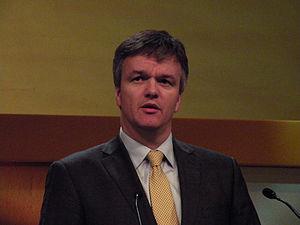
Le secrétaire d'État pour l'Écosse est, dans le gouvernement du Royaume-Uni, le ministre responsable de l'Écosse, à la tête du Bureau pour l'Écosse.
Michael Moore, né le 3 juin 1965 à Dundonald, est un homme politique britannique. Il est ministre pour l'Écosse dans le gouvernement Cameron. Il a étudié à l'université d'Édimbourg.
Cette liste présente les 650 membres de la 55ᵉ législature de la Chambre des communes du Royaume-Uni au moment de leur élection le 6 mai 2010 lors des élections générales britanniques de 2010. Elle présente les élus par circonscriptions.